Anya's Ghost

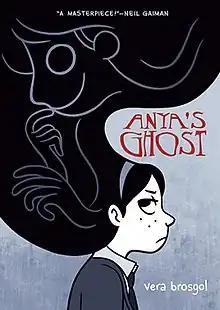
"Anya's Ghost" cover

Anya's Ghost is a coming-of-age ghost story in graphic novel format. The first book by cartoonist Vera Brosgol, "Anya's Ghost" was published on June 7, 2011.